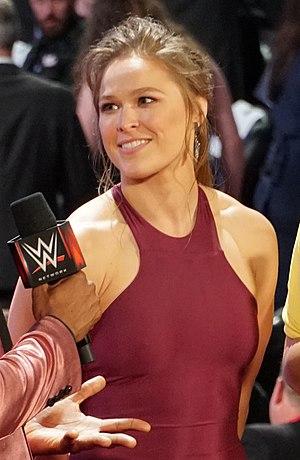
Ronda Rousey née le 1ᵉʳ février 1987 à Riverside en Californie est une judoka, une pratiquante d'arts martiaux mixtes et une catcheuse américaine.